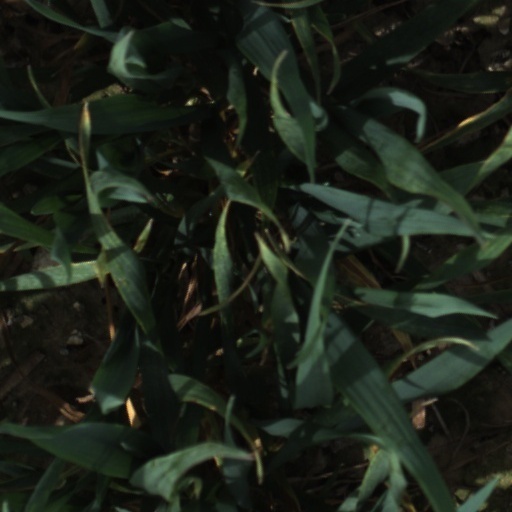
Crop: wheat